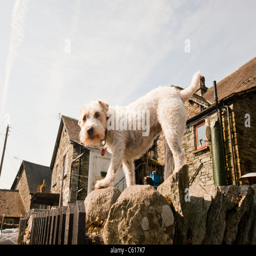
a dog on a garden wall